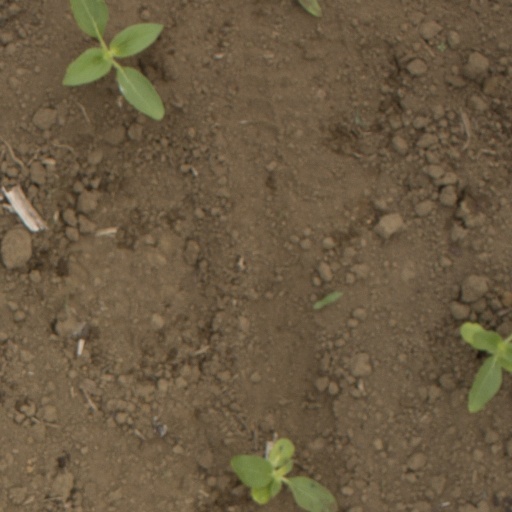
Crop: Jerusalem artichoke